O. J. McDuffie

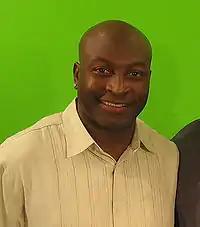
McDuffie in 2008

Otis James McDuffie (born December 2, 1969) is an American former professional football player who was a wide receiver for eight seasons with the Miami Dolphins of the National Football League (NFL). He played college football for the Penn State Nittany Lions, earning All-American honors. A first-round pick in the 1993 NFL draft, McDuffie played professionally for the Dolphins.